COVID-19 pandemic in Ivory Coast

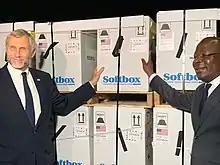
The US delivers Pfizer–BioNTech COVID-19 vaccines to Côte d'Ivoire as part of the COVAX initiative in 2021

On 6 January, through the COVAX pillar, the government ordered 200,000 doses of the Pfizer–BioNTech COVID-19 vaccine, with a view to commencing mass vaccination on 15 February 2021. Mass vaccination started on 1 March, initially with 504,000 doses of AstraZeneca's Covishield vaccine provided through COVAX and 50,000 doses donated by India.